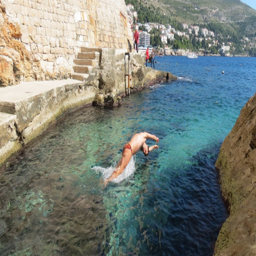
dive in the water is lovely